Frank H. Newcomb

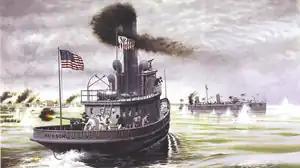
, led by Newcomb, moves to assist a disabled during the Second Battle of Cárdenas.

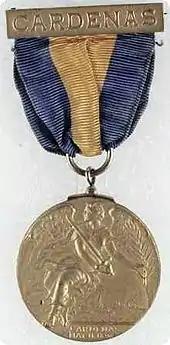
The Cardenas Medal

As a first lieutenant, Newcomb reported aboard in September 1897 as the commanding officer. "Hudson" was homeported at New York City's harbor at that time. Newcomb received orders assigning "Hudson" to the Navy and to report to Norfolk, Virginia, for outfitting because of the growing tensions with Spain over the sinking of the on 15 February 1898. Although more of a tugboat than a combat vessel, "Hudson" was equipped at Norfolk Naval Shipyard with two six-pound rapid fire guns fore and aft and a Colt automatic machine gun on the aft deckhouse. She also received .) armor plating around the pilothouse and deckhouse. On 23 April, "Hudson" departed Norfolk with orders to report to the staging area for Cuban operations at Key West, Florida. War with Spain had been declared 21 April while the cutter was in the shipyard.